Bergfried

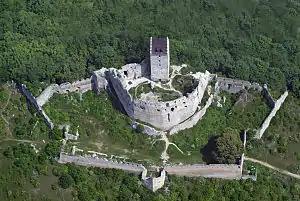
Topoľčany Castle, Slovakia. Three lines of defence are perfectly depicted here: Renaissance bastions, central Gothic fortification and a bergfried as the last refuge.

Bergfried (plural: "bergfriede"; English: "belfry"; French: "tour-beffroi"; Italian: "torrione"; Castilian: "torre del homenaje") is a tall tower that is typically found in castles of the Middle Ages in German-speaking countries and in countries under German influence. Stephen Friar in the "Sutton Companion to Castles" describes a bergfried as a "free-standing, fighting-tower". Its defensive function is to some extent similar to that of a keep (also known as a "donjon") in English or French castles. However, the characteristic difference between a bergfried and a keep is that a bergfried was typically not designed for permanent habitation.